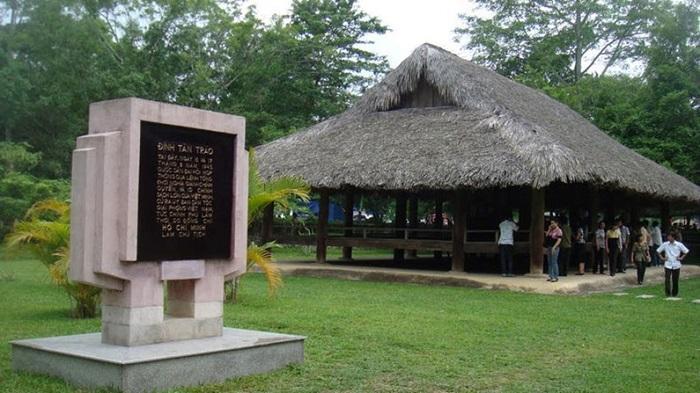
có một nhóm người đang xuất hiện ở bên cạnh căn nhà mái tranh